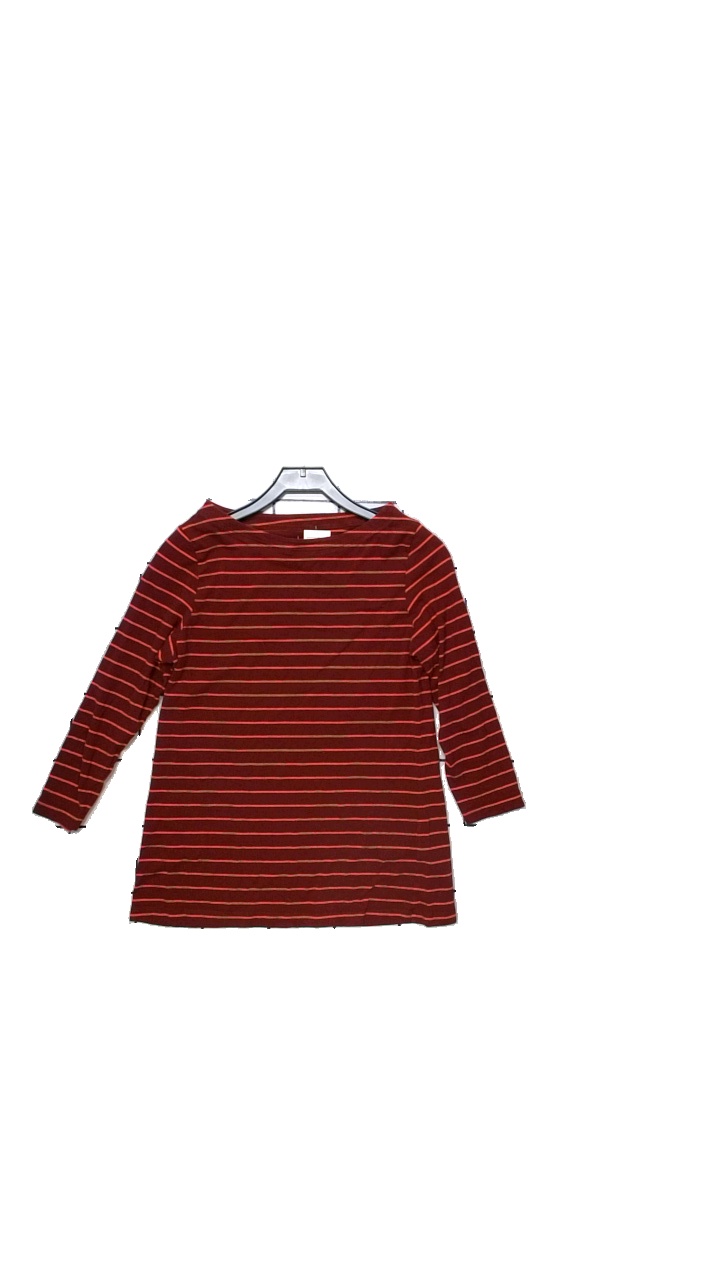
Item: T-shirt (Ladies)
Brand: Kappahl
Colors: Red, Orange
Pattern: Striped
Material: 95% cotton, 5% elastane
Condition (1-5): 4
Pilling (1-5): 5
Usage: Reuse
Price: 50-100